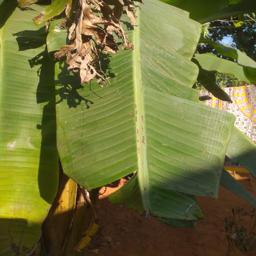
Label: MALBHOG LEAF